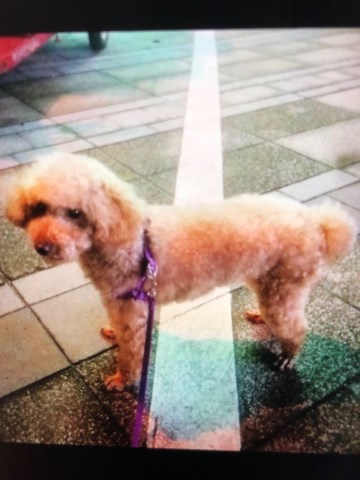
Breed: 2925-n000114-toy_poodle